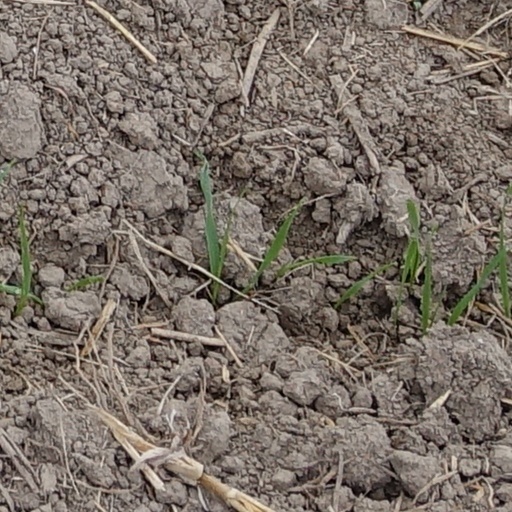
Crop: wheat